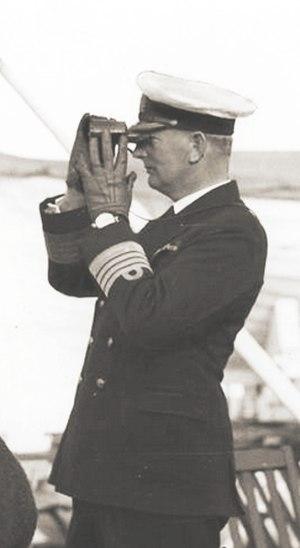
Montrésor est une commune française du département d'Indre-et-Loire en région Centre-Val de Loire.
Józef Unrug est un vice-amiral polonais, né le 7 octobre 1884 à Brandebourg-sur-la-Havel dans l'Empire allemand et mort le 28 février 1973 à Lailly-en-Val en France.